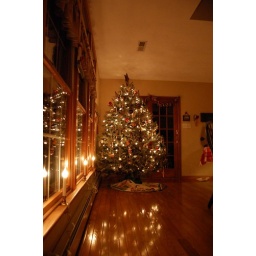
Light from the candles in the window reflect off the hardwood floor